Sulley Muntari

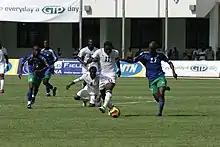
Muntari (centre) playing for Ghana against Lesotho in 2008

He won his first senior cap against Slovenia on 17 May 2002, and became a regular fixture in the team as The Black Stars opened their 2006 FIFA World Cup qualifying campaign. He was selected for the Olympic side at Athens 2004, but was sent home for disciplinary reasons. This started a dispute between Muntari and the Ghana Football Association (GFA), and he said that he would refuse to play for his country again, setting the "record" for the youngest international retirement. He retracted, making a public apology to the Association, and was selected for the 2006 World Cup squad. He played in the first two matches, a 2–0 defeat by Italy and a 2–0 win over the Czech Republic, in which he scored, but having received a yellow cards in each game. He was suspended for the game against the United States, but returned for the second round match against Brazil, in which Ghana was eliminated.